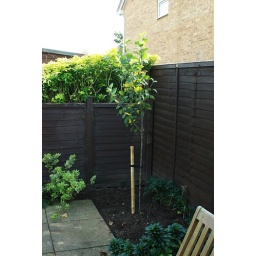
A new apple tree just planted in my sister's garden.